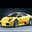
Label: automobile